Bloody knuckles

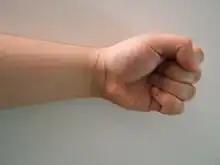
The game is played with both players forming fists

Bloody knuckles is a game in which each player makes a fist with the thumb wrapped around the other fingers. Then each fist punches the other's fist. Players who flinch are out of the game. Whoever lasts the longest before quitting wins the game. The game is played until someone's knuckles are bleeding or they quit due to excessive pain. Variations include simultaneous or alternate punching, and games in which the strike is the loser's punishment/winner's privilege. In the first two ways of playing the game, violence, though essentially consensual, is inherent, not a risk. Almost all ways of playing are dangerous, carrying the risk of injury, scarring, and damage to one's bones and hand. The point is to make them bleed.